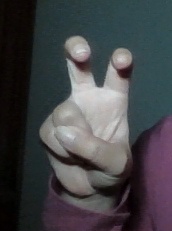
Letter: toot